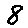
Label: 8